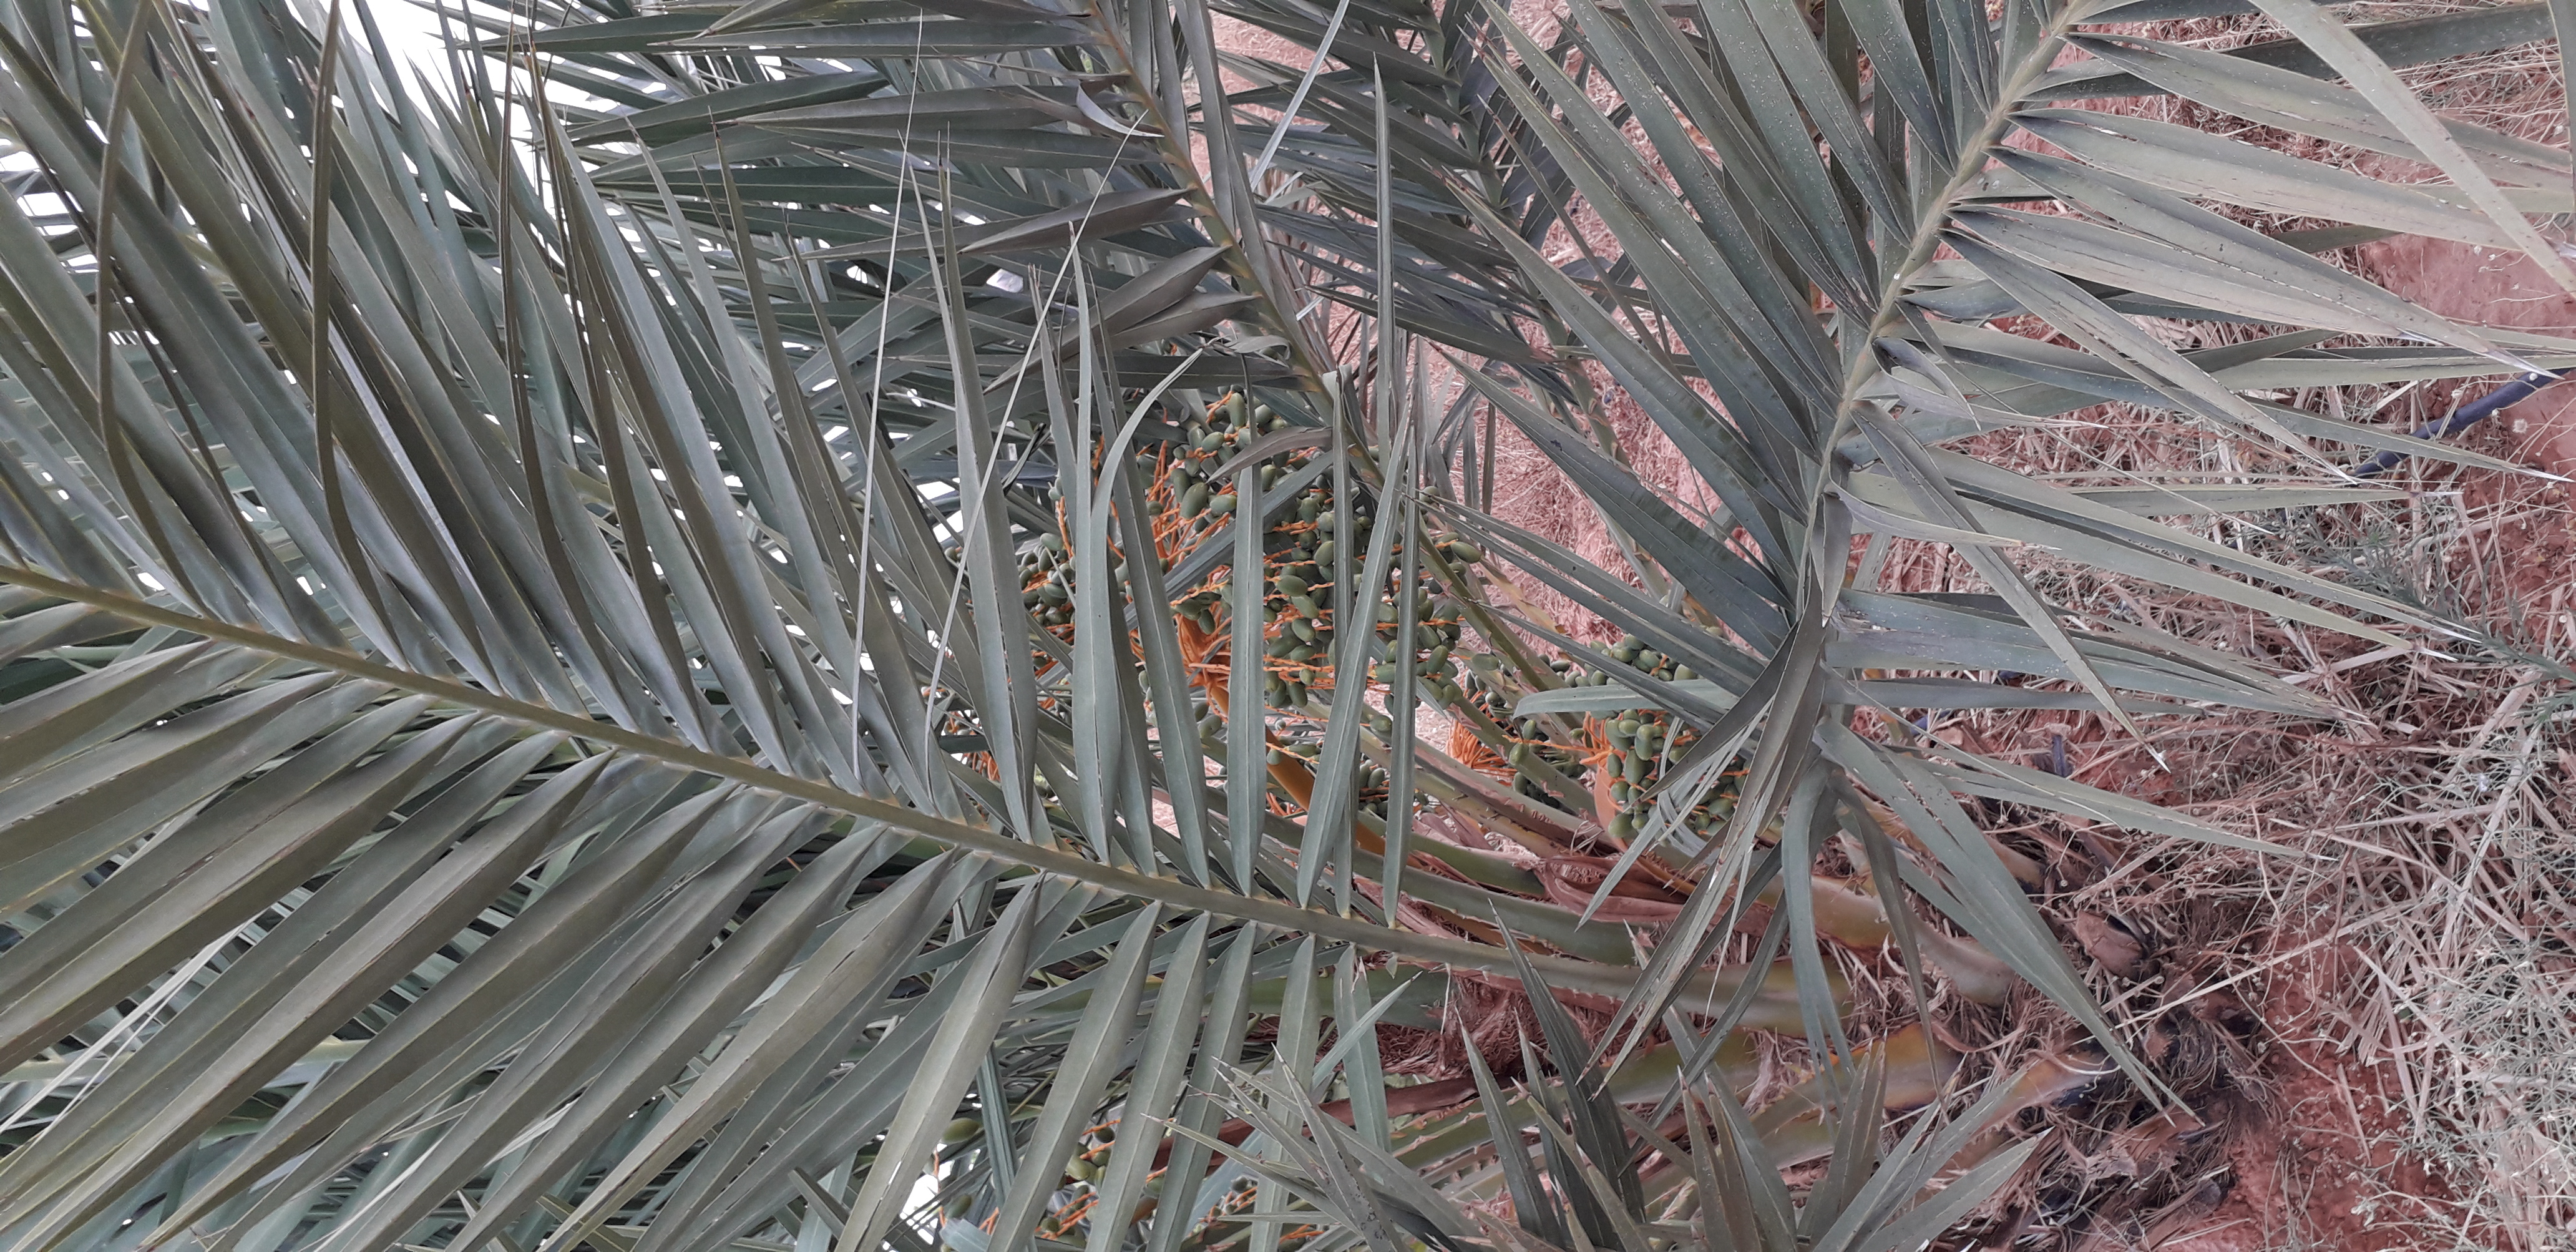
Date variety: kholt